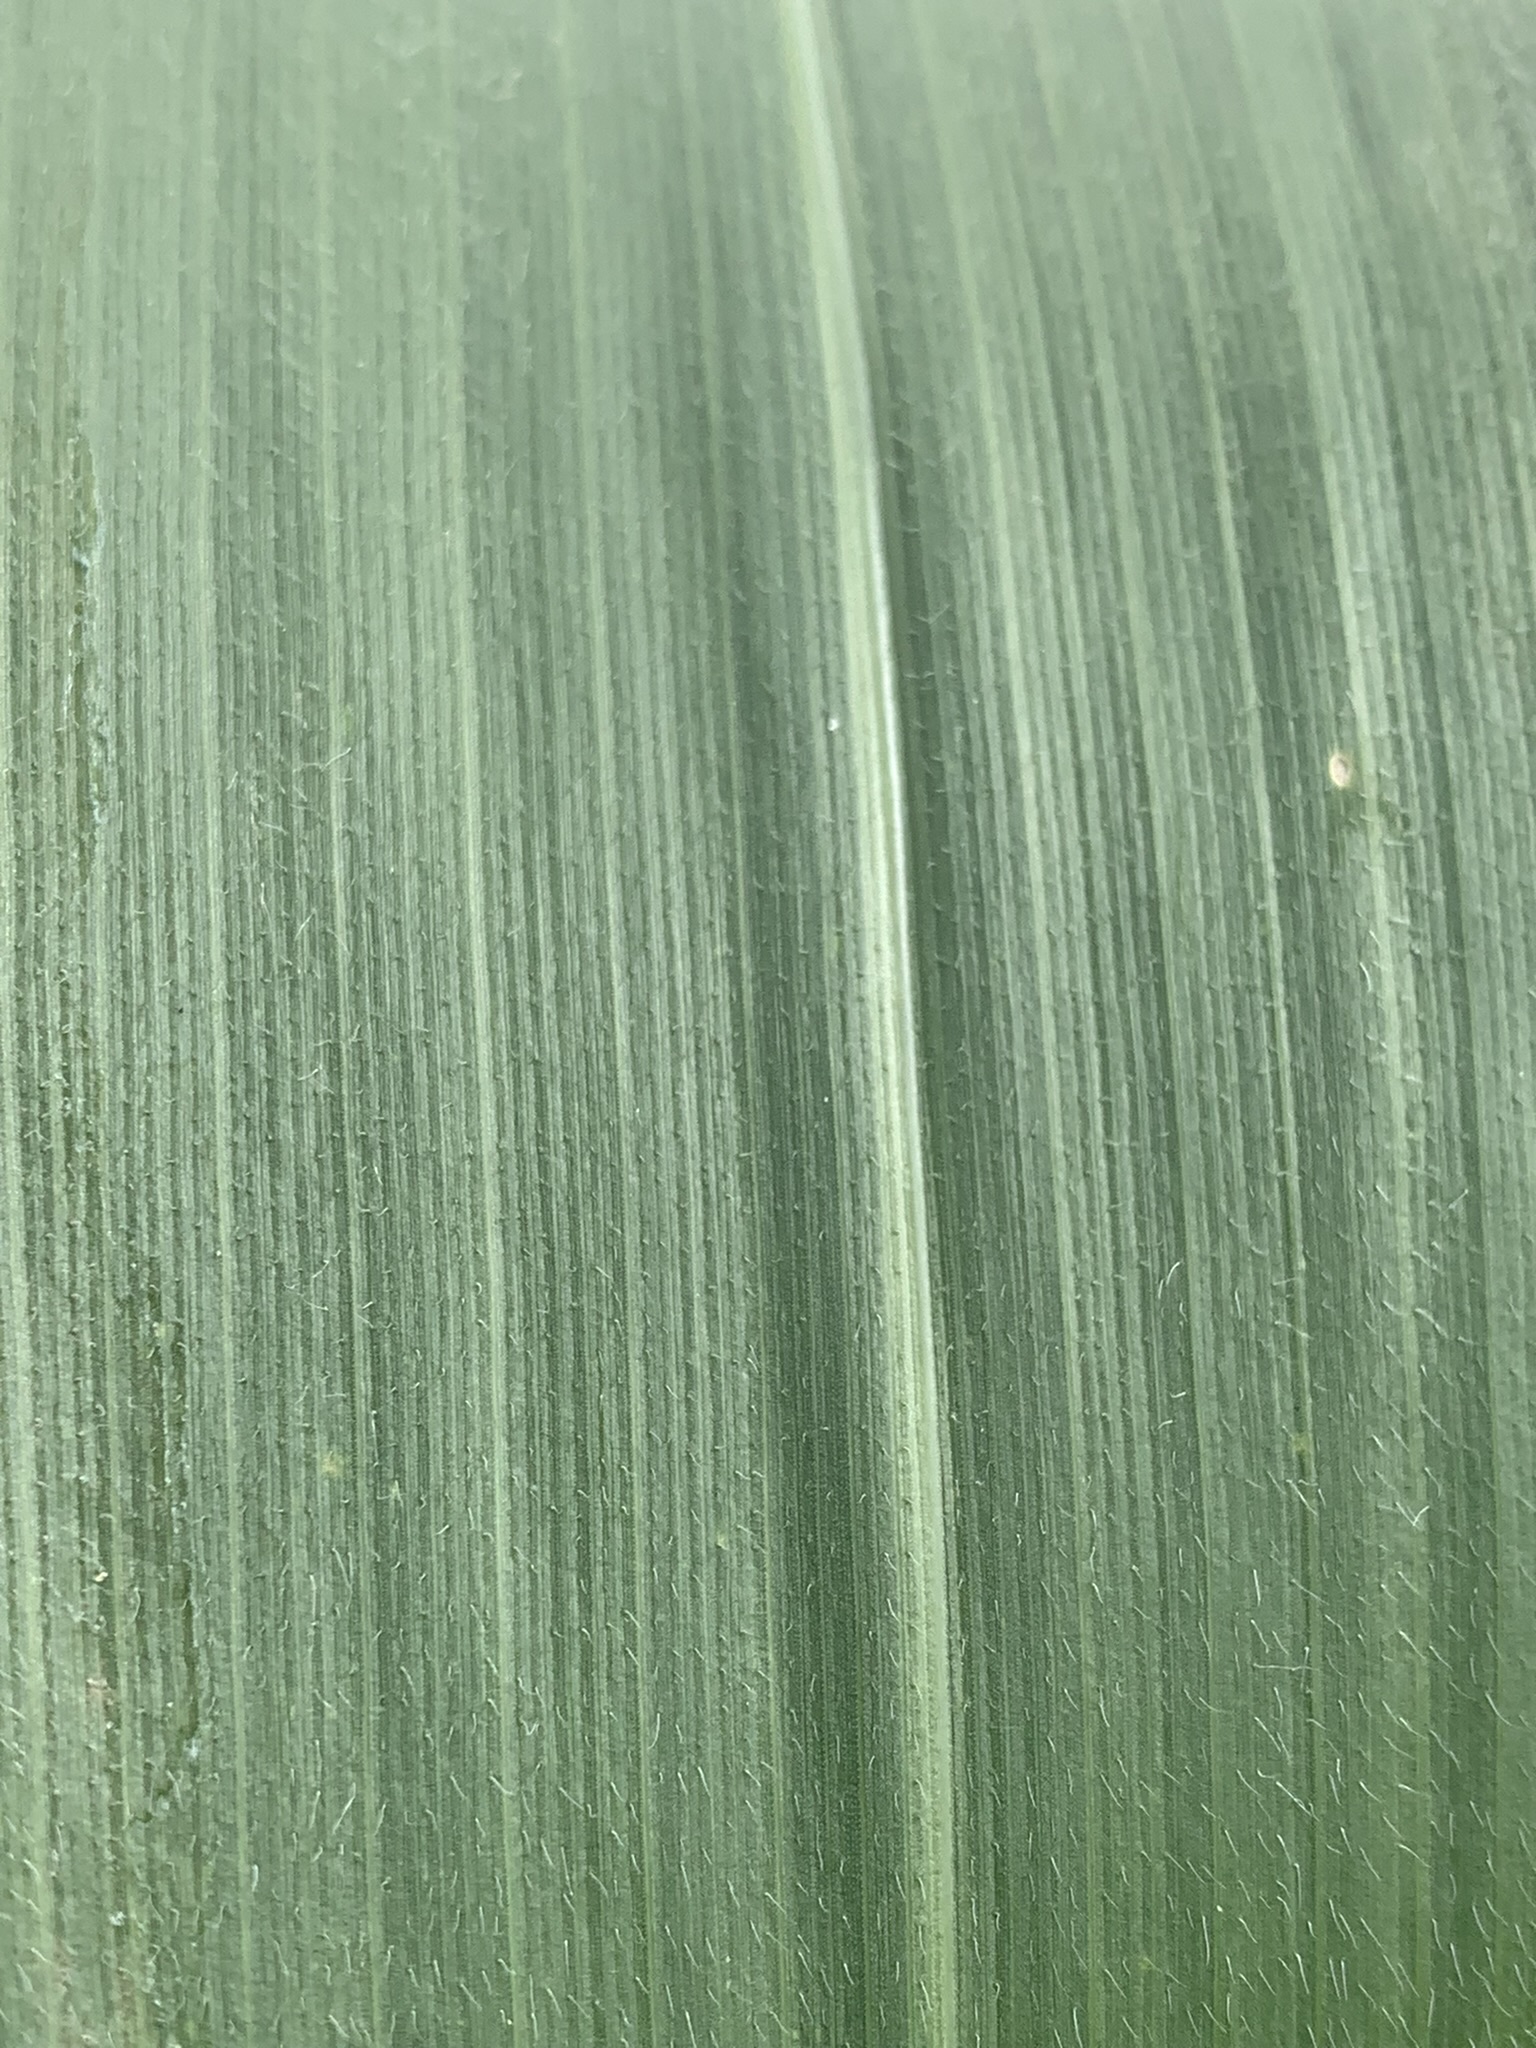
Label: Healthy